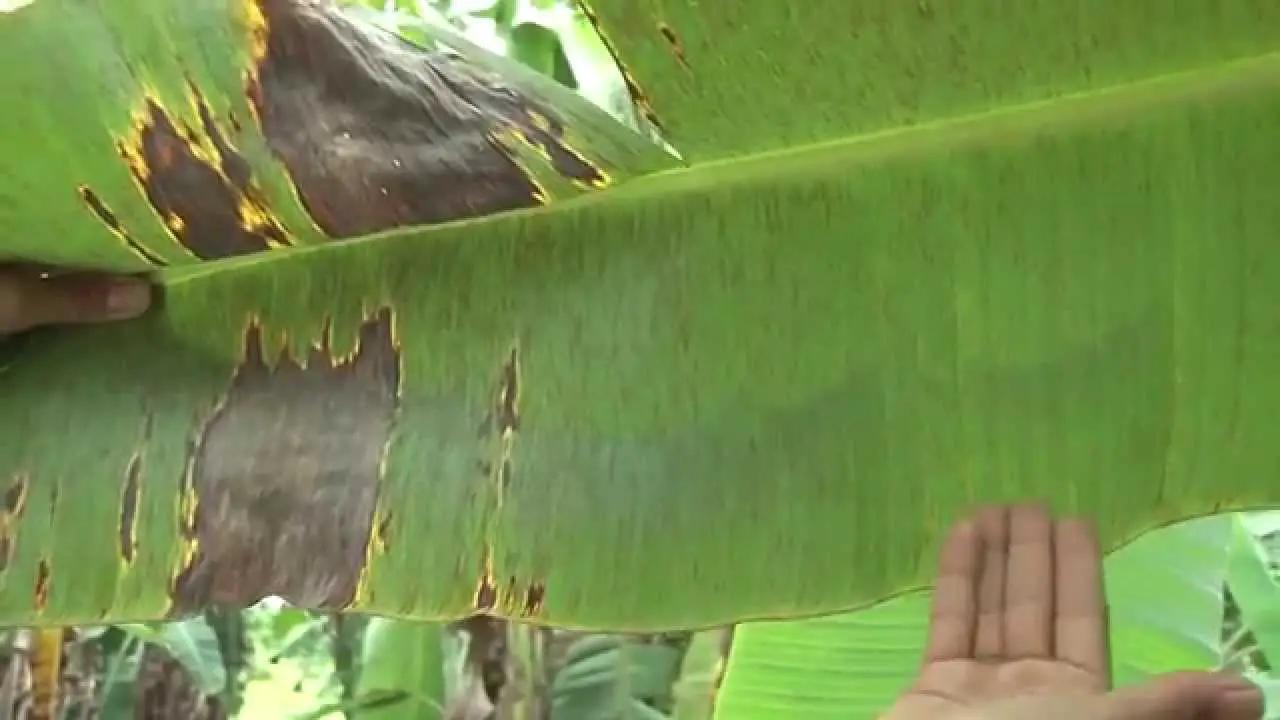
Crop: unknown
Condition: banana_banana_black_streak